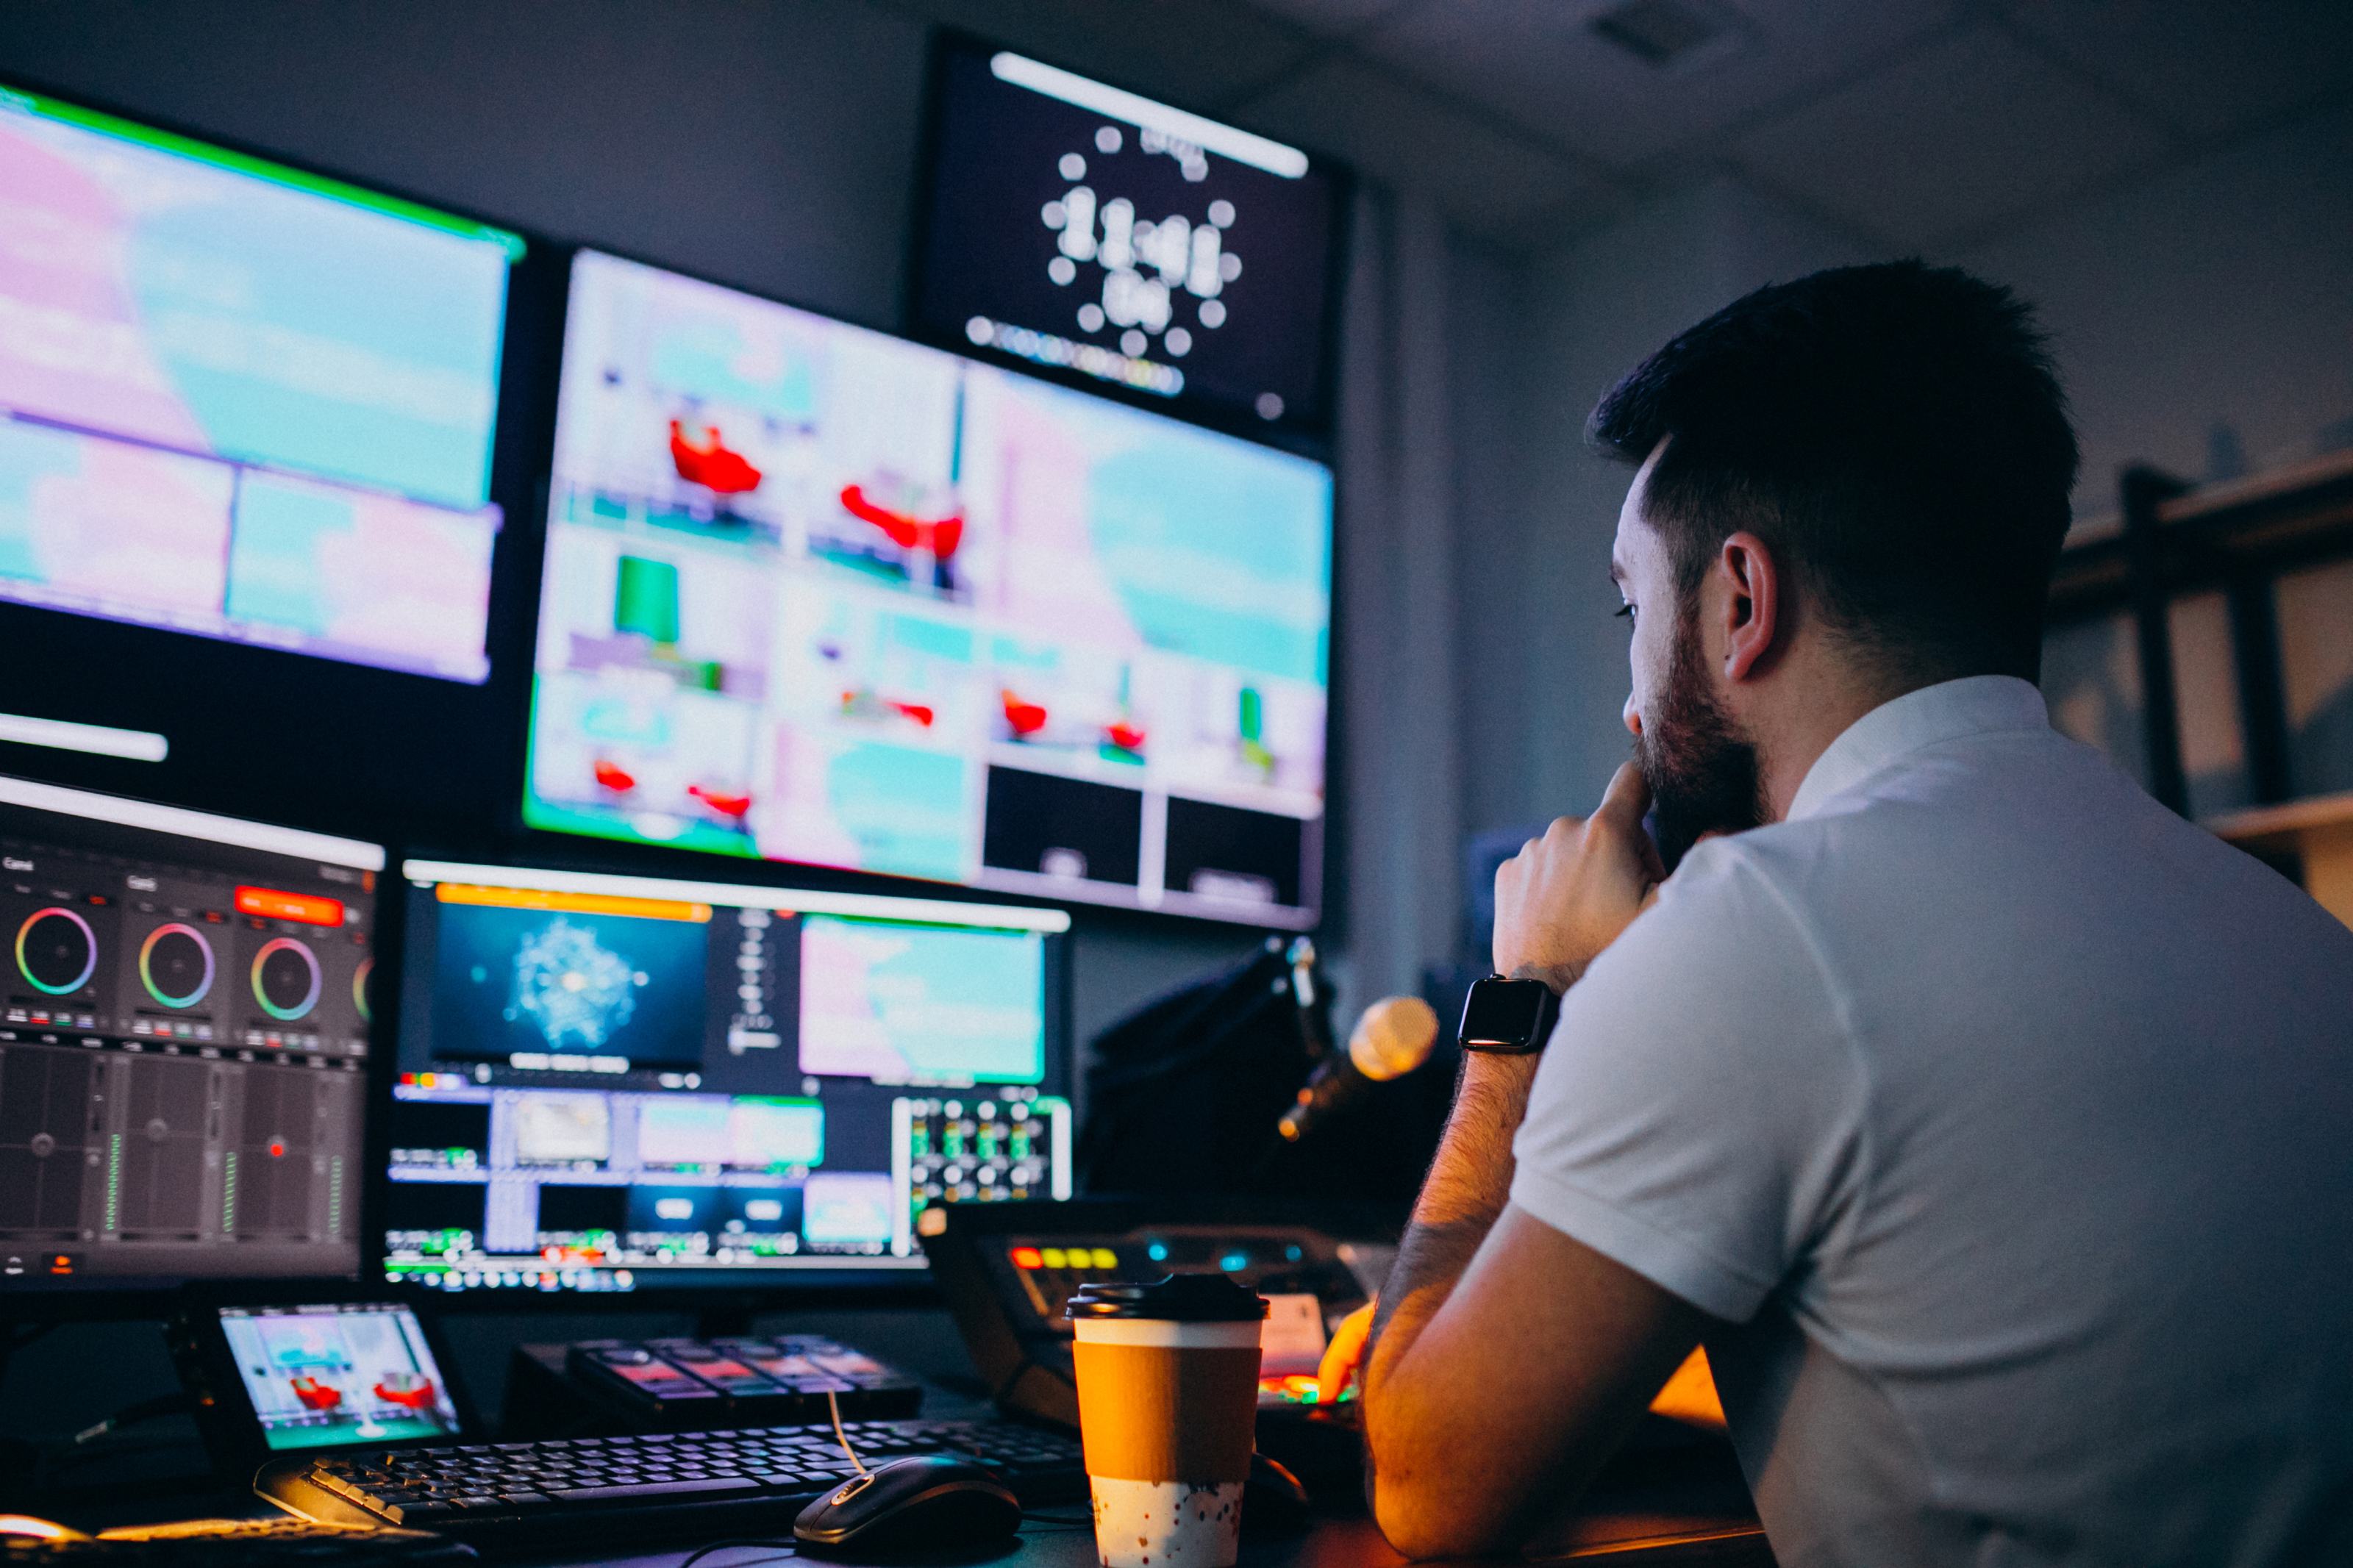
performance, engineering, computer, personal computer, tableware, laptop, peripheral, gadget, computer keyboard, television, audio equipment, desk, broadcasting, television set, electronic instrument, computer monitor, desktop computer, display device, electronic device, multimedia, software engineering, machine, flat panel display, table, job, led backlit lcd display, event, home appliance, television studio, audio engineer, chair, entertainment, t shirt, electronic musical instrument, room, media, studio, employment, computer hardware, lcd tv, software